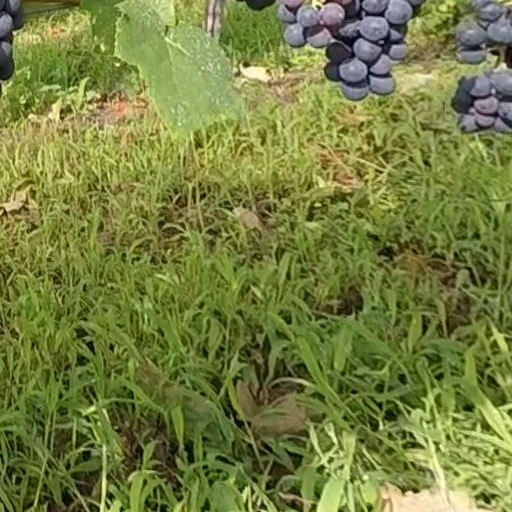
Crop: grape